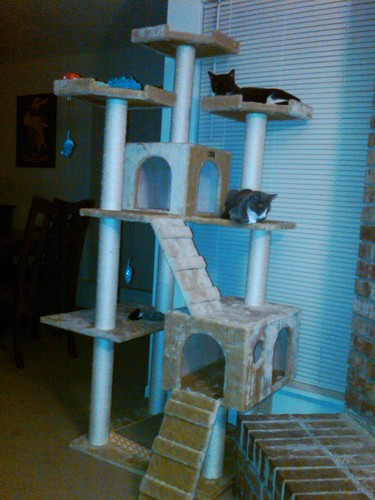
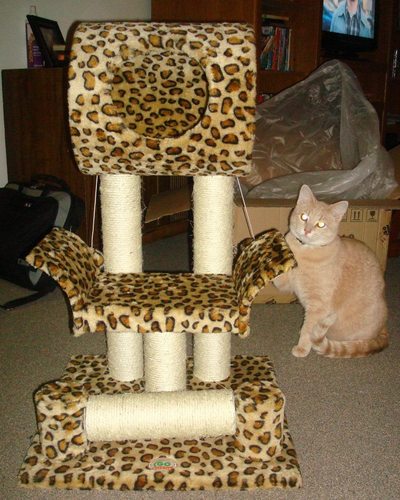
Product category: items_cat tree
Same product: no